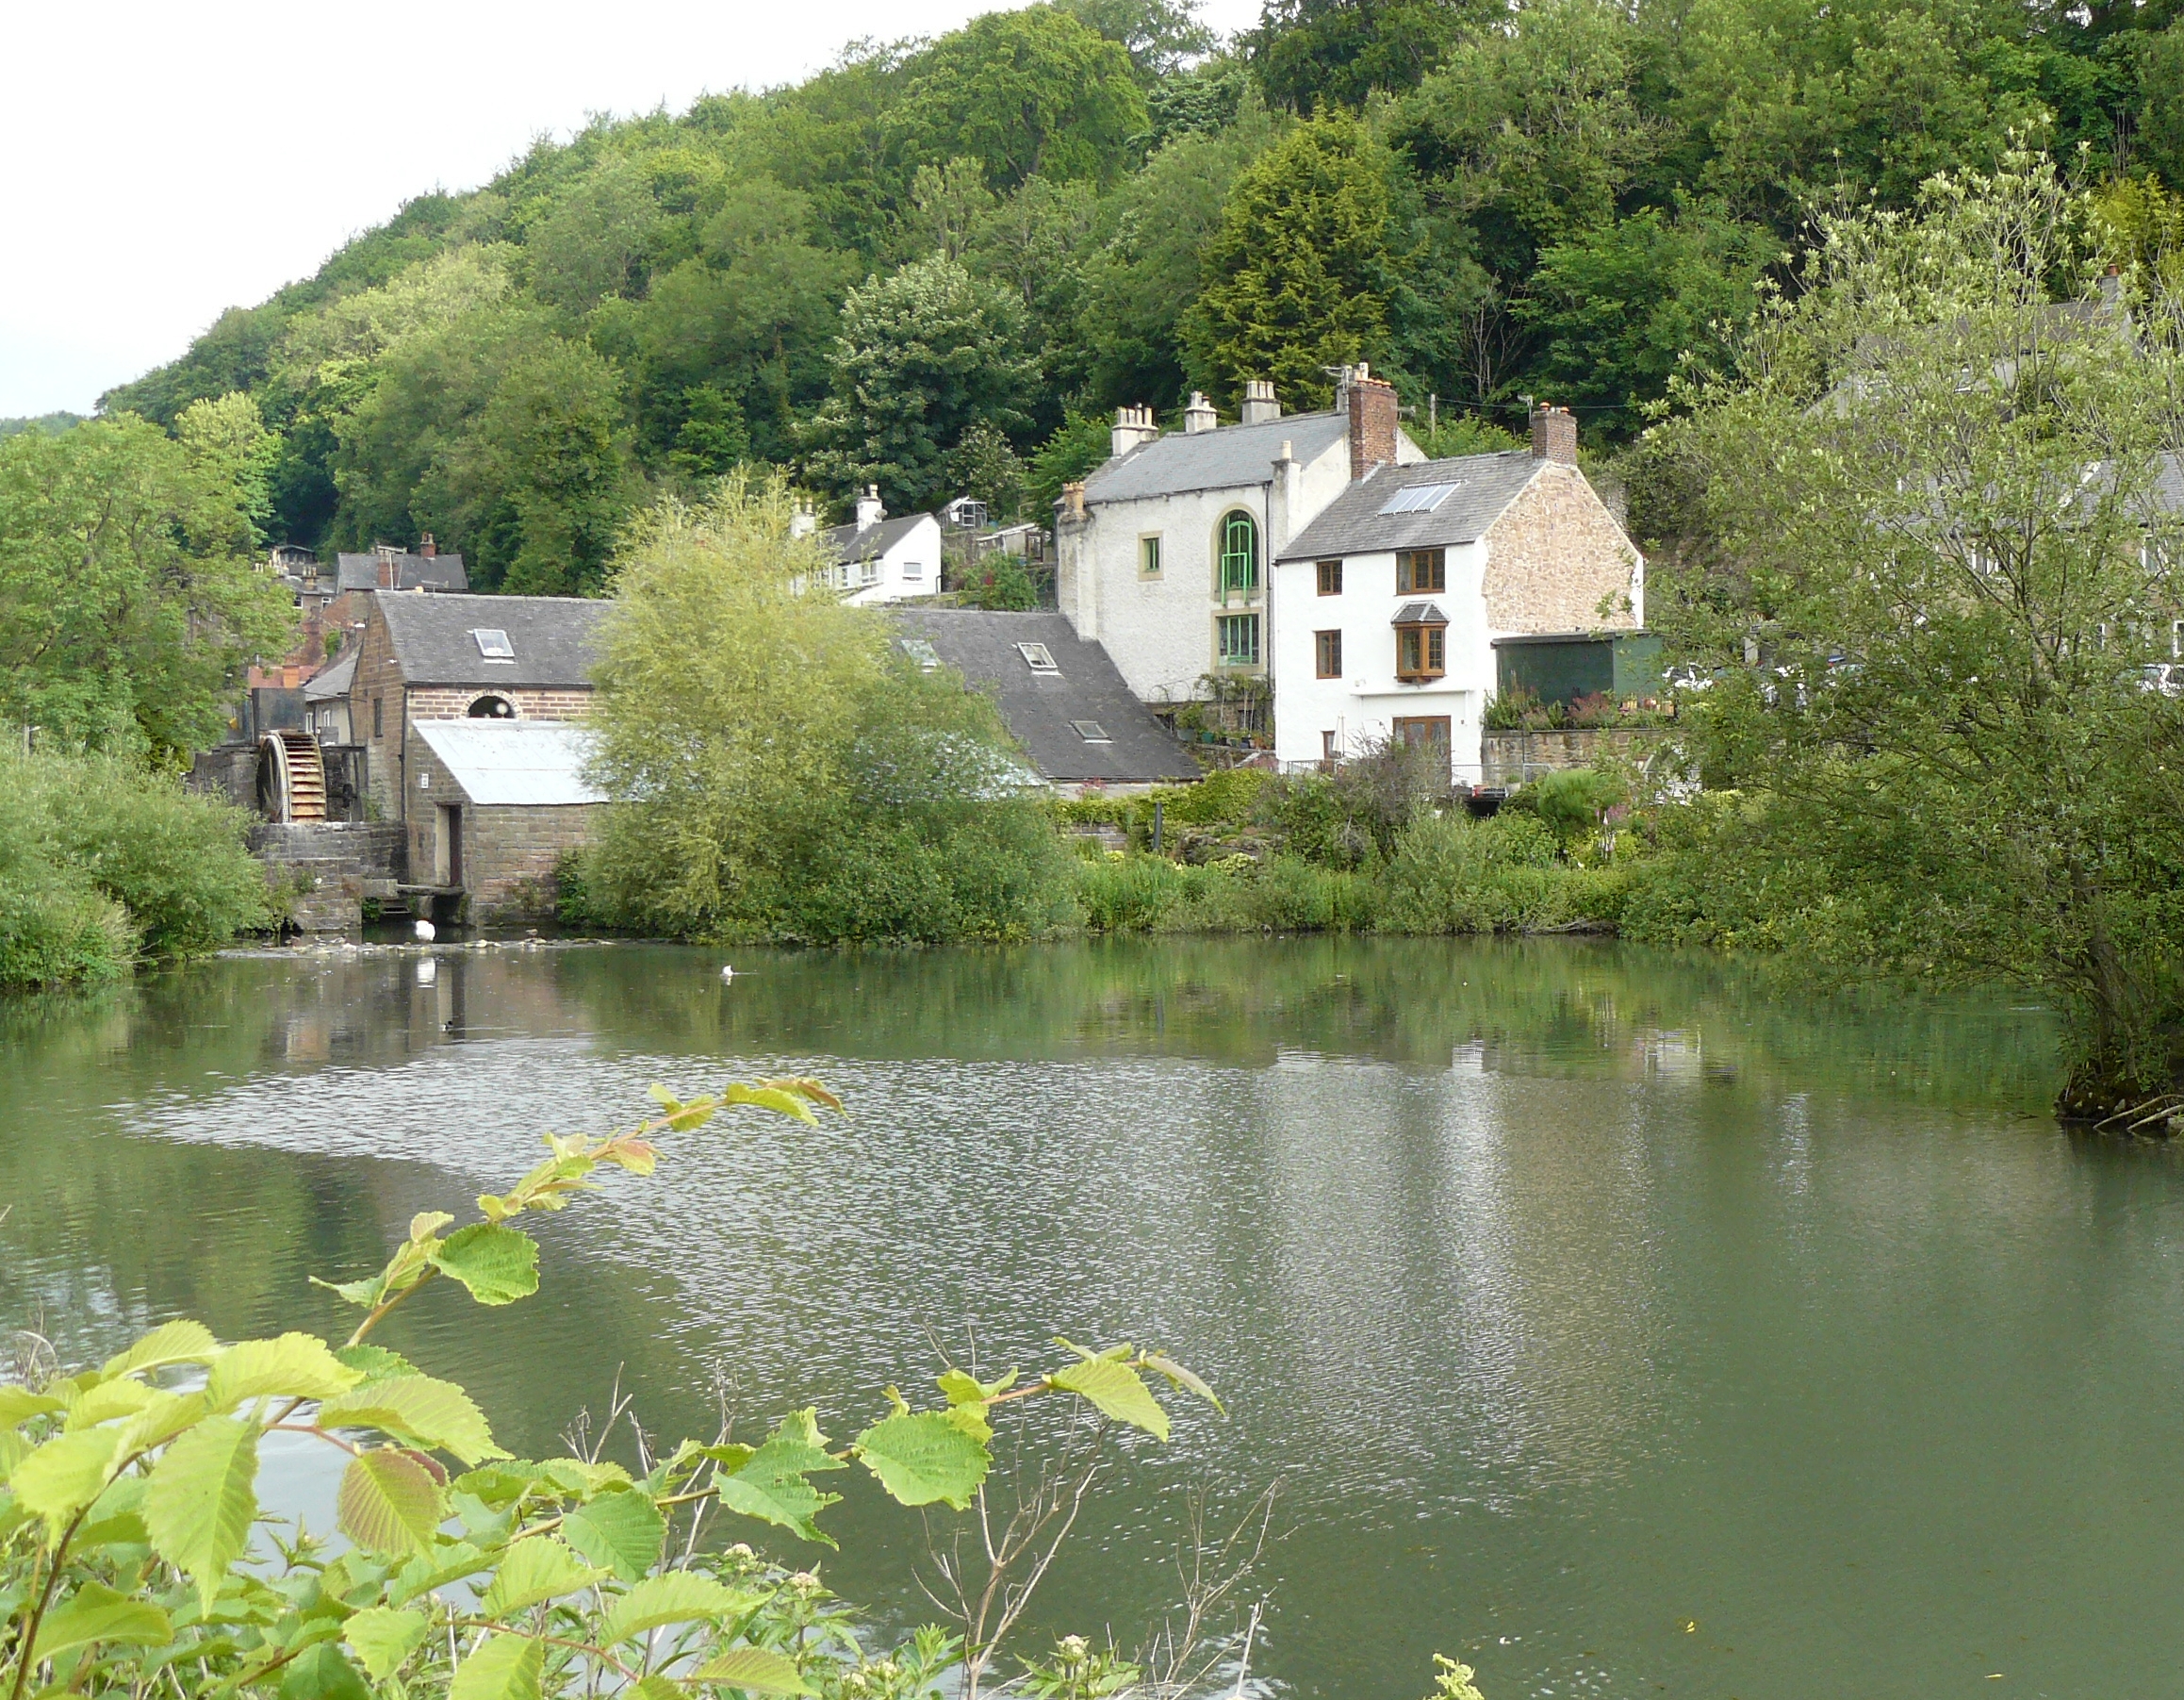
mill, cottages, body of water, nature, natural landscape, water, vegetation, bank, property, river, watercourse, water resources, house, cottage, reflection, waterway, biome, tarn, pond, rural area, lake, tree, village, home, building, estate, reservoir, land lot, floodplain, landscape, lacustrine plain